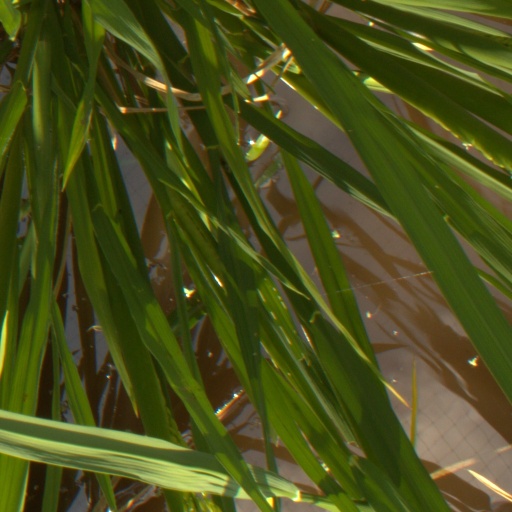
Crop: rice